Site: brandenburg
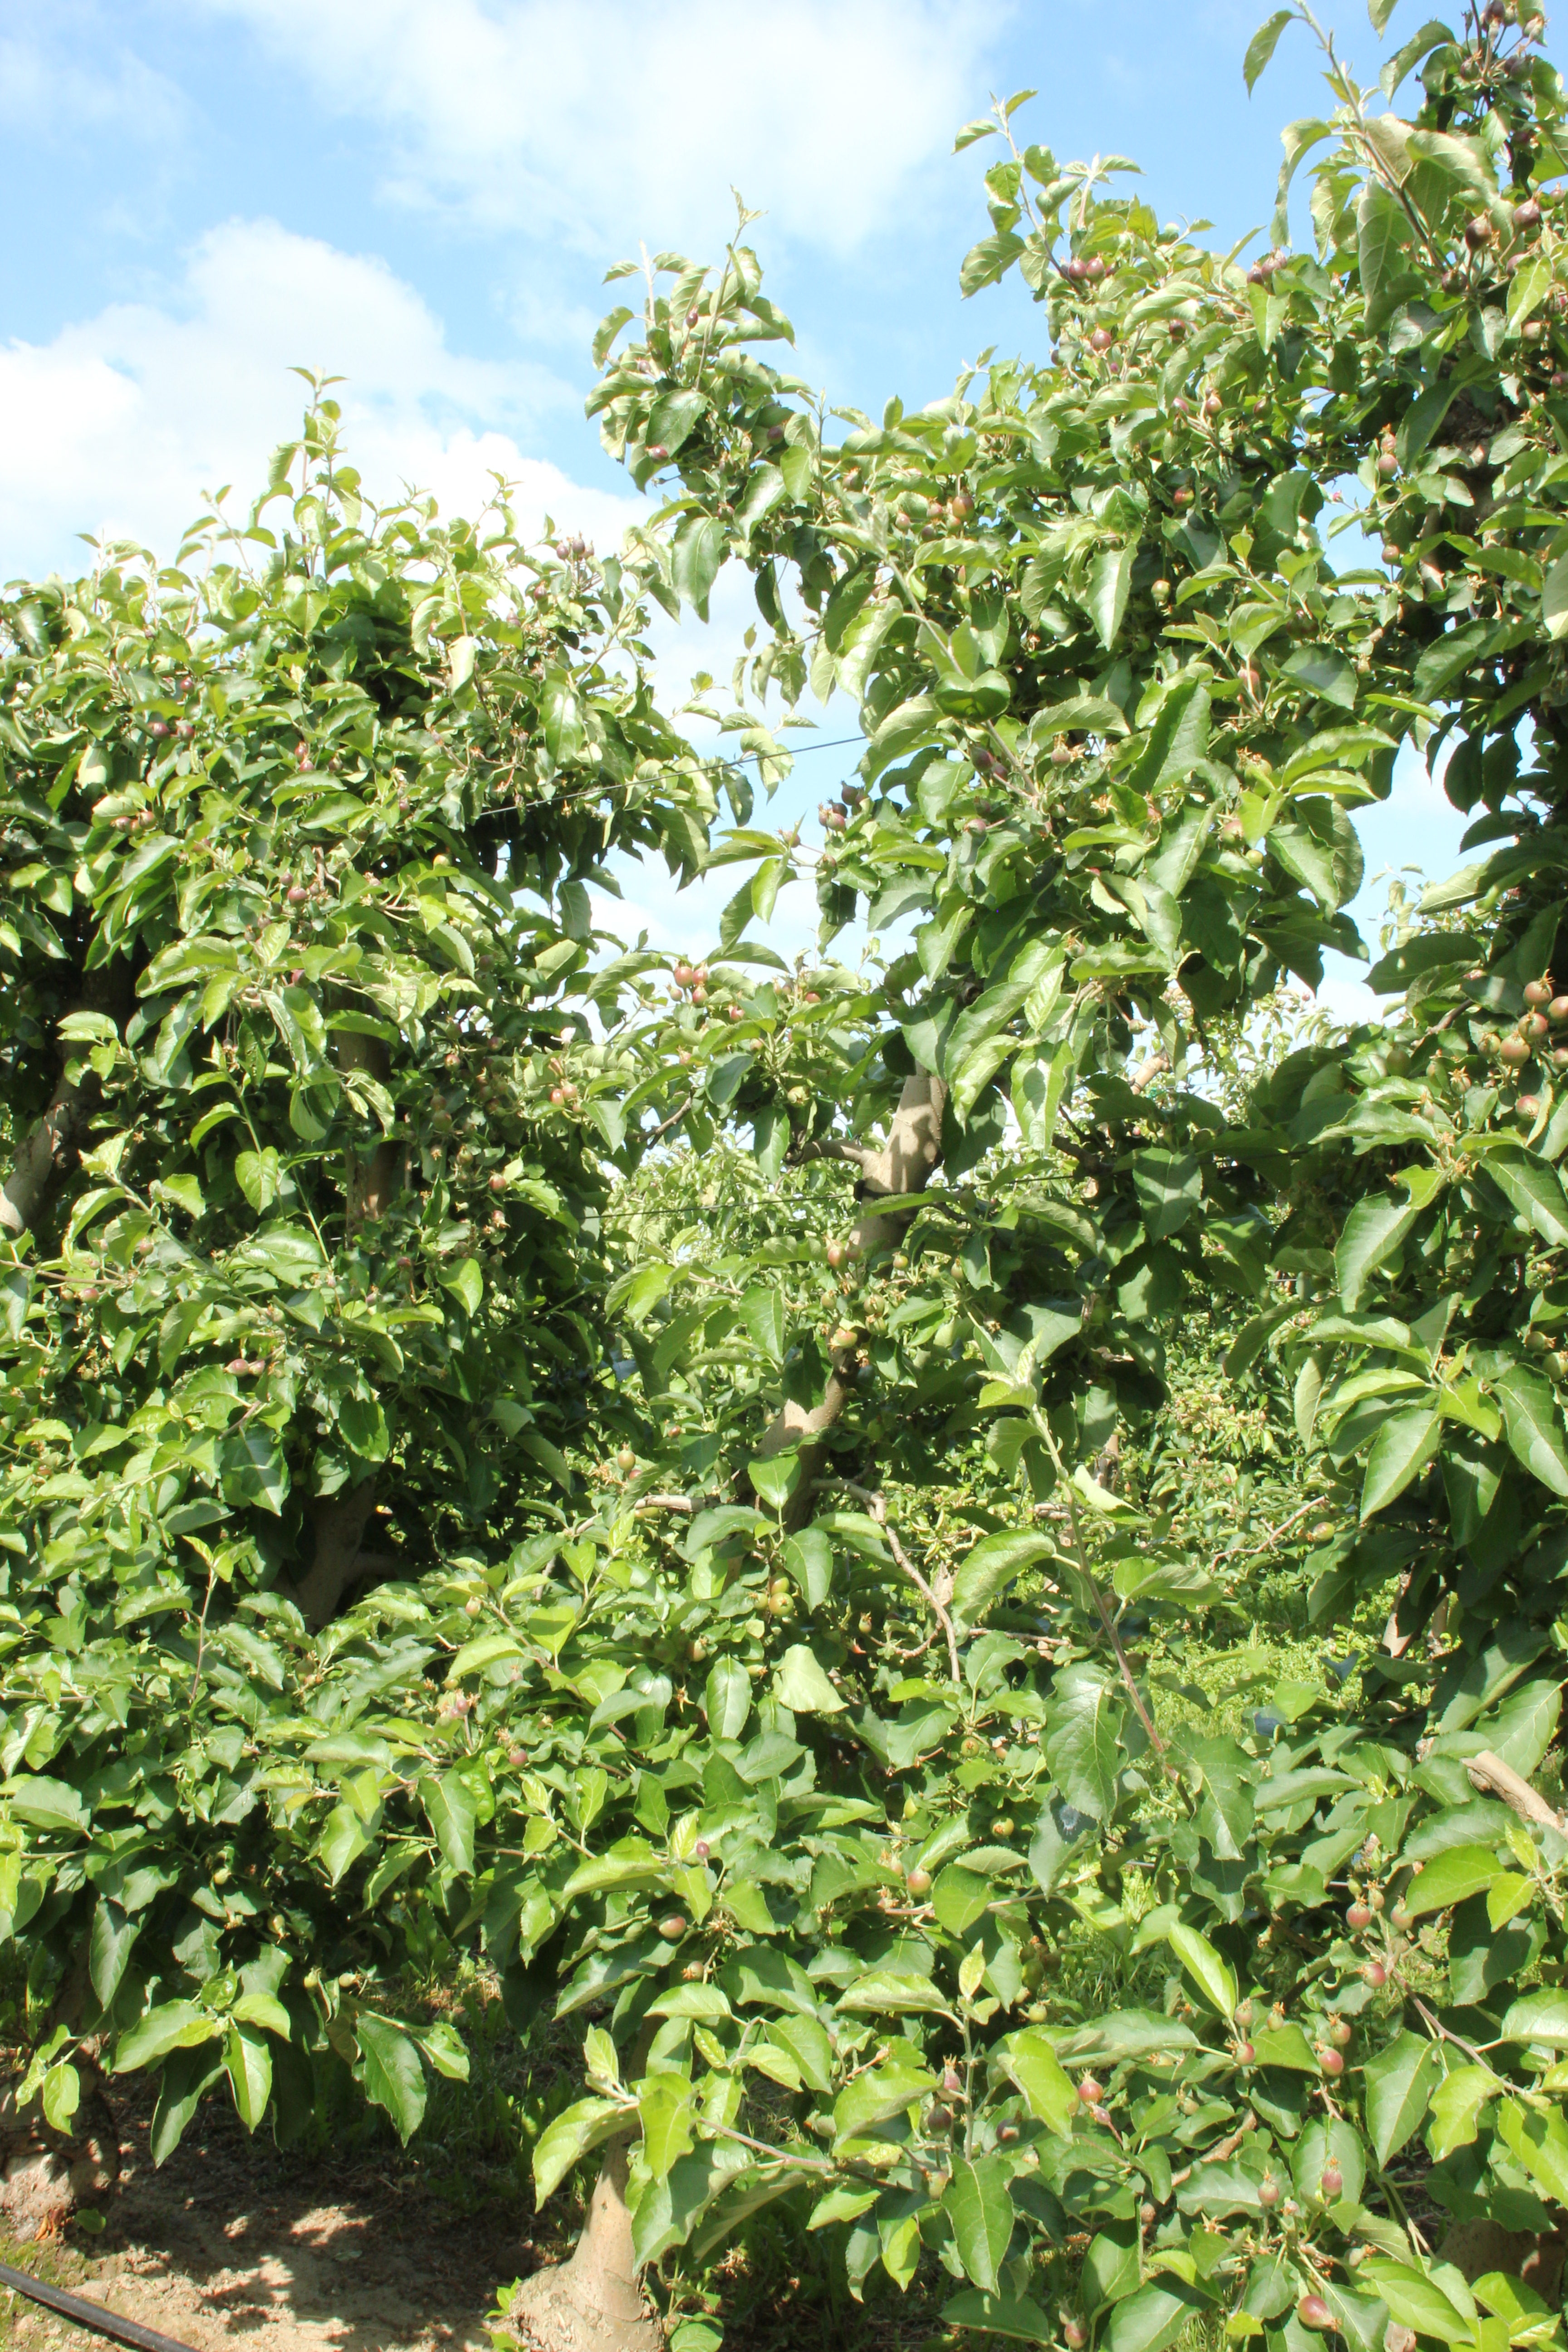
Growth stage (BBCH 72): Development of fruit